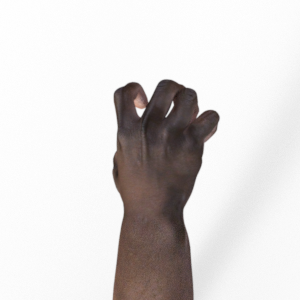
Label: rock